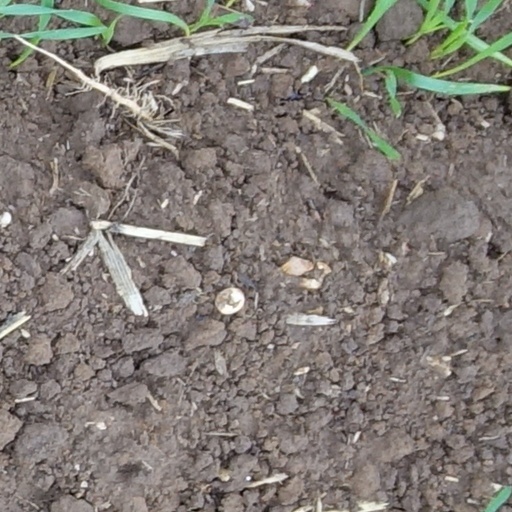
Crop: wheat